Public housing estates in Tai Po

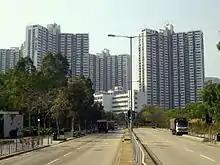
Fu Shin Estate

Fu Heng Estate is a mixed estate consisting of 8 residential buildings completed in 1990. Some of the flats were sold to tenants through Tenants Purchase Scheme Phase 3 in 2000.